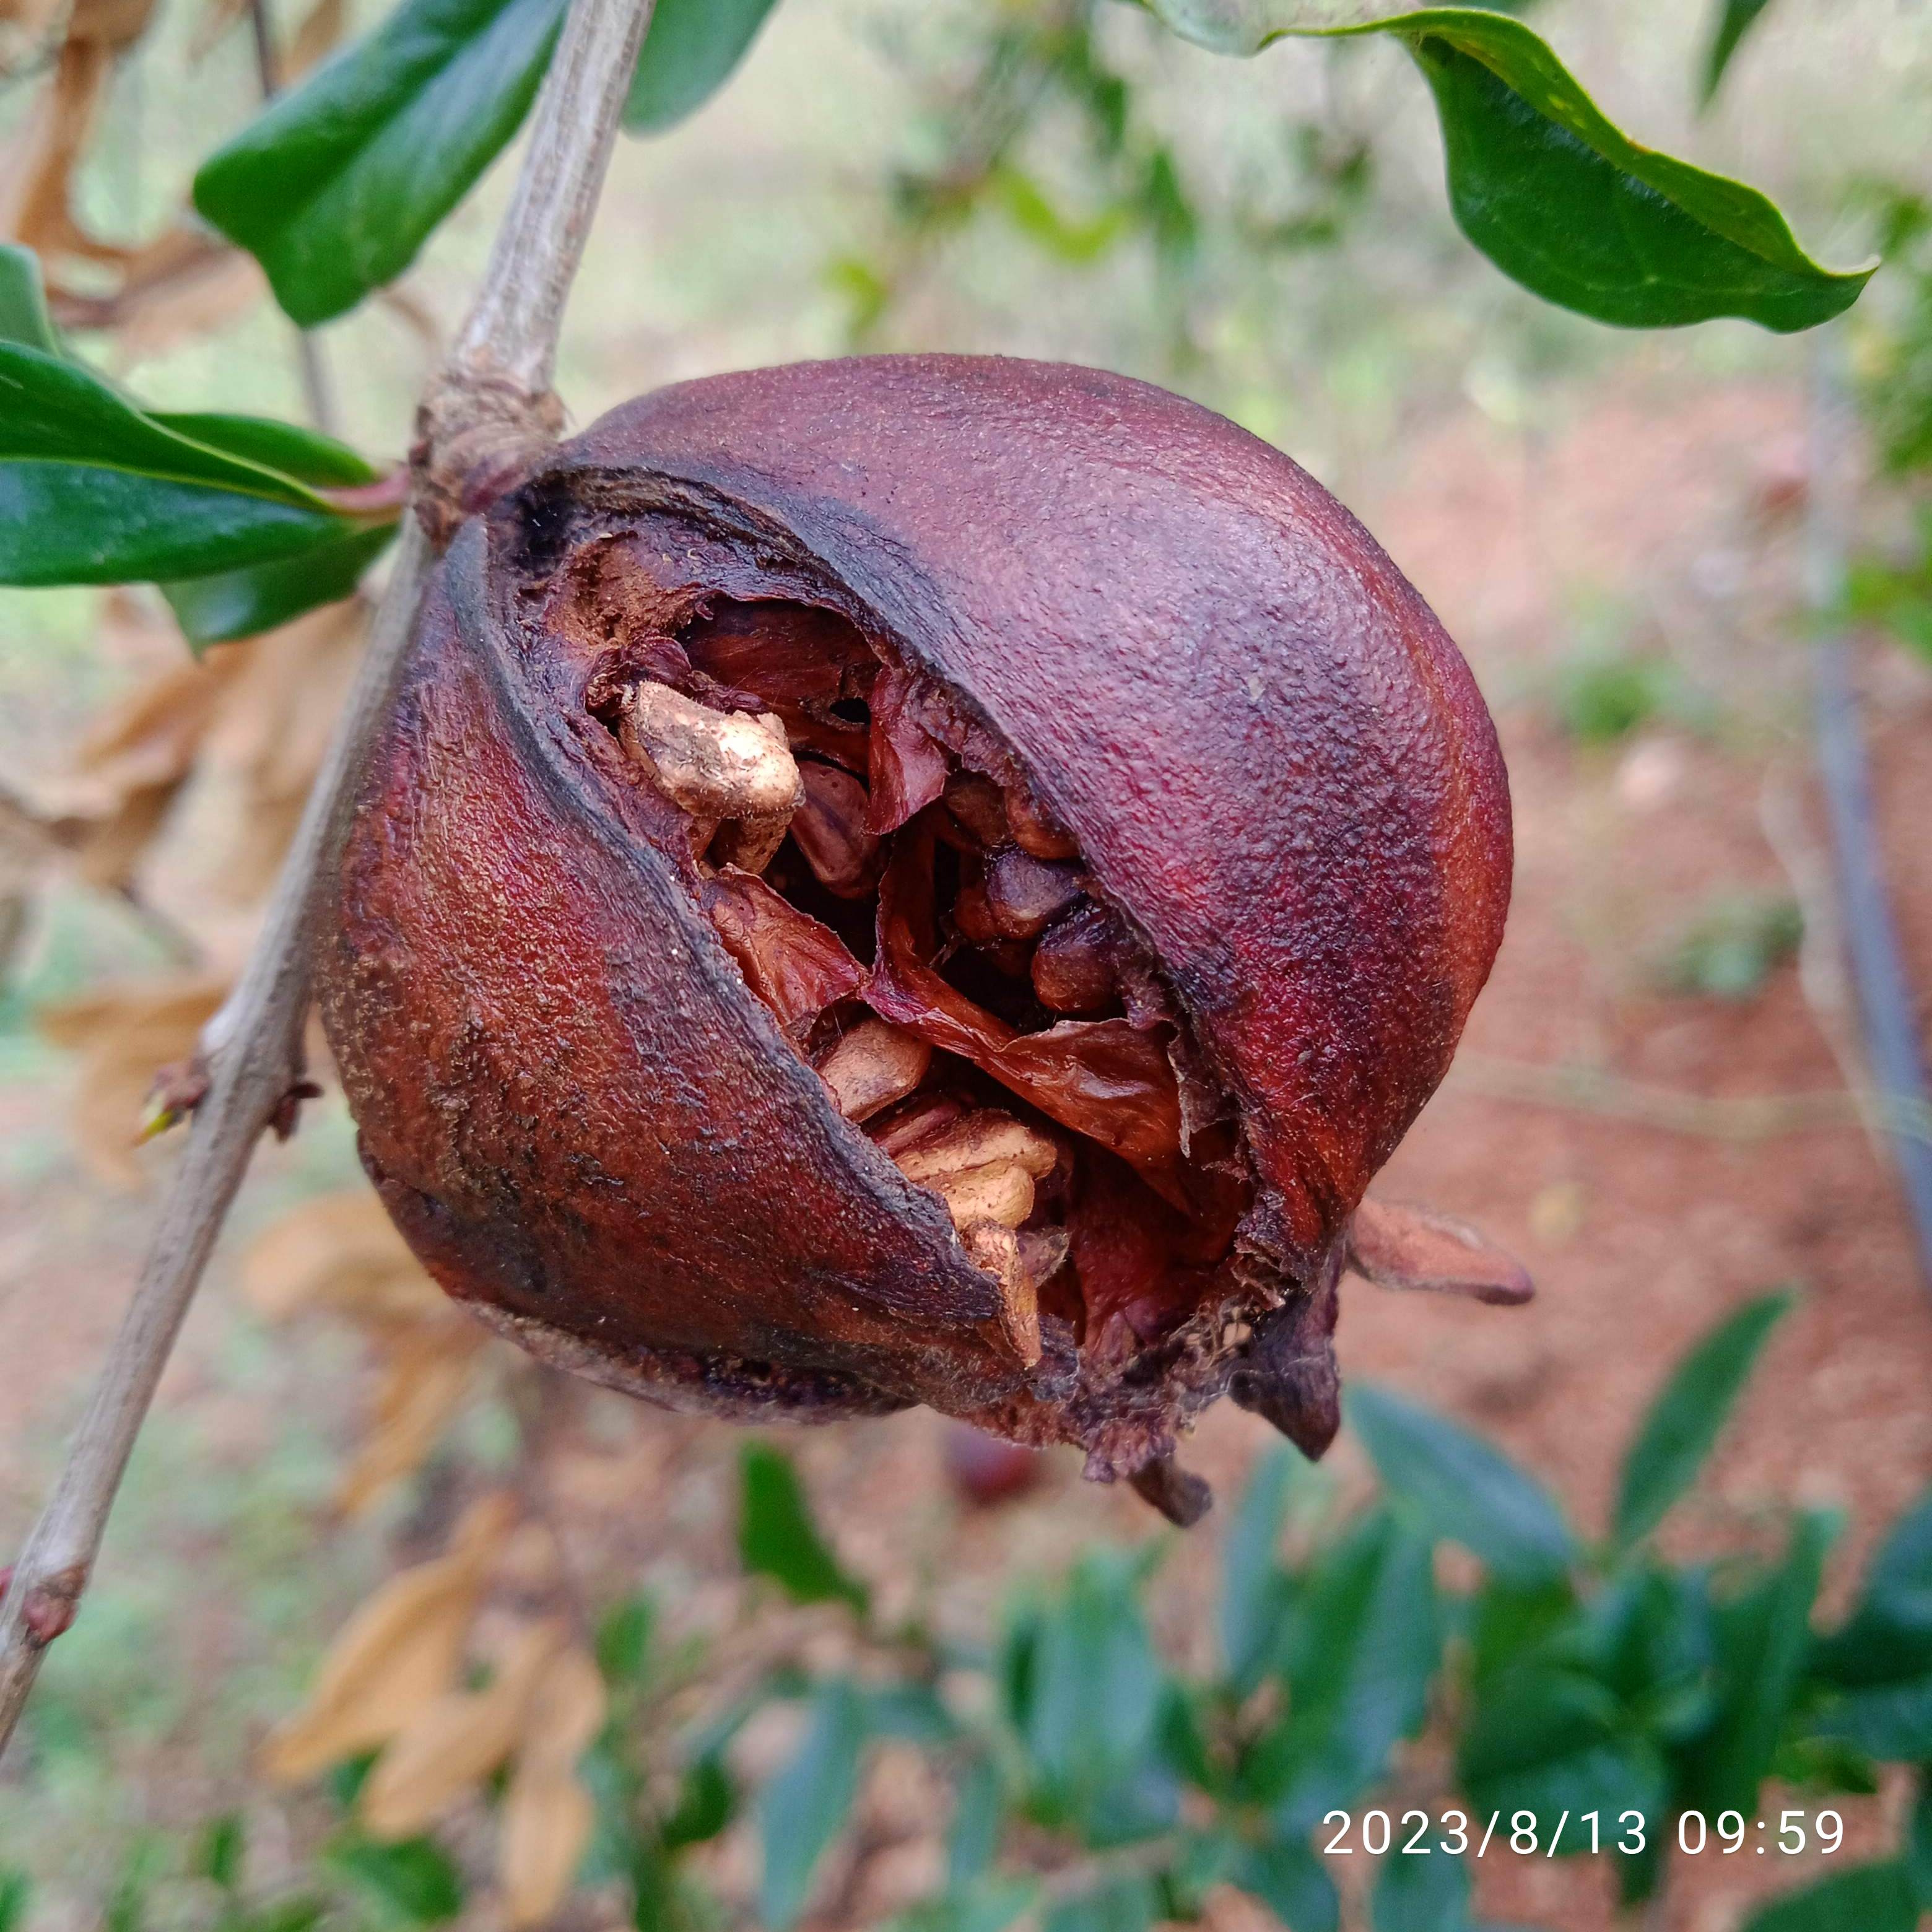
Label: Bacterial_Blight